Leith Hall

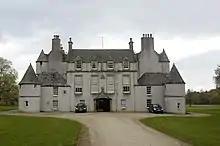
West front of Leith Hall

Leith Hall is a country house in Kennethmont, Aberdeenshire, Scotland. It was built in 1650, on the site of the medieval Peill Castle, and was the home of the Leith-Hay family for nearly three centuries. Since 1945 it has been run by the National Trust of Scotland (NTS). Leith Hall is set in a estate with scenic gardens.